Hideaki Anno

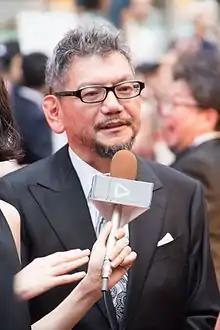
Anno at the premiere of "Shin Godzilla" in July 2016

is a Japanese animator, filmmaker, actor, producer, and voice actor. His most celebrated creation, the "Evangelion" franchise, has had a significant influence on the anime television industry and Japanese popular culture. Anno's style is defined by his postmodernist approach and the extensive portrayal of characters' thoughts and emotions.